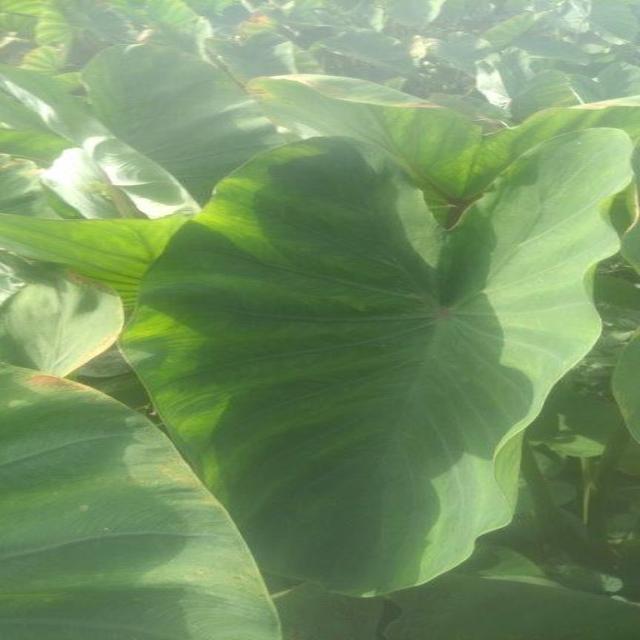
Label: Healthy